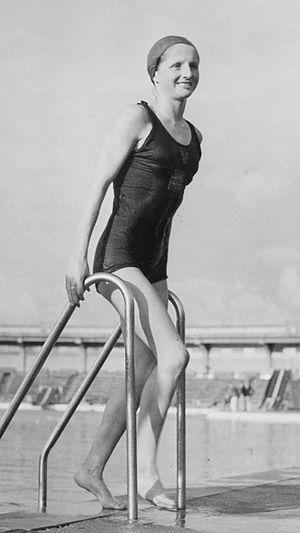
Catherine Gibson, née le 21 mars 1931 et morte le 25 juin 2013, est une ancienne nageuse écossaise. En 1948, elle remporte la seule médaille en natation de l'équipe de Grande-Bretagne aux Jeux olympiques d'été de 1948.